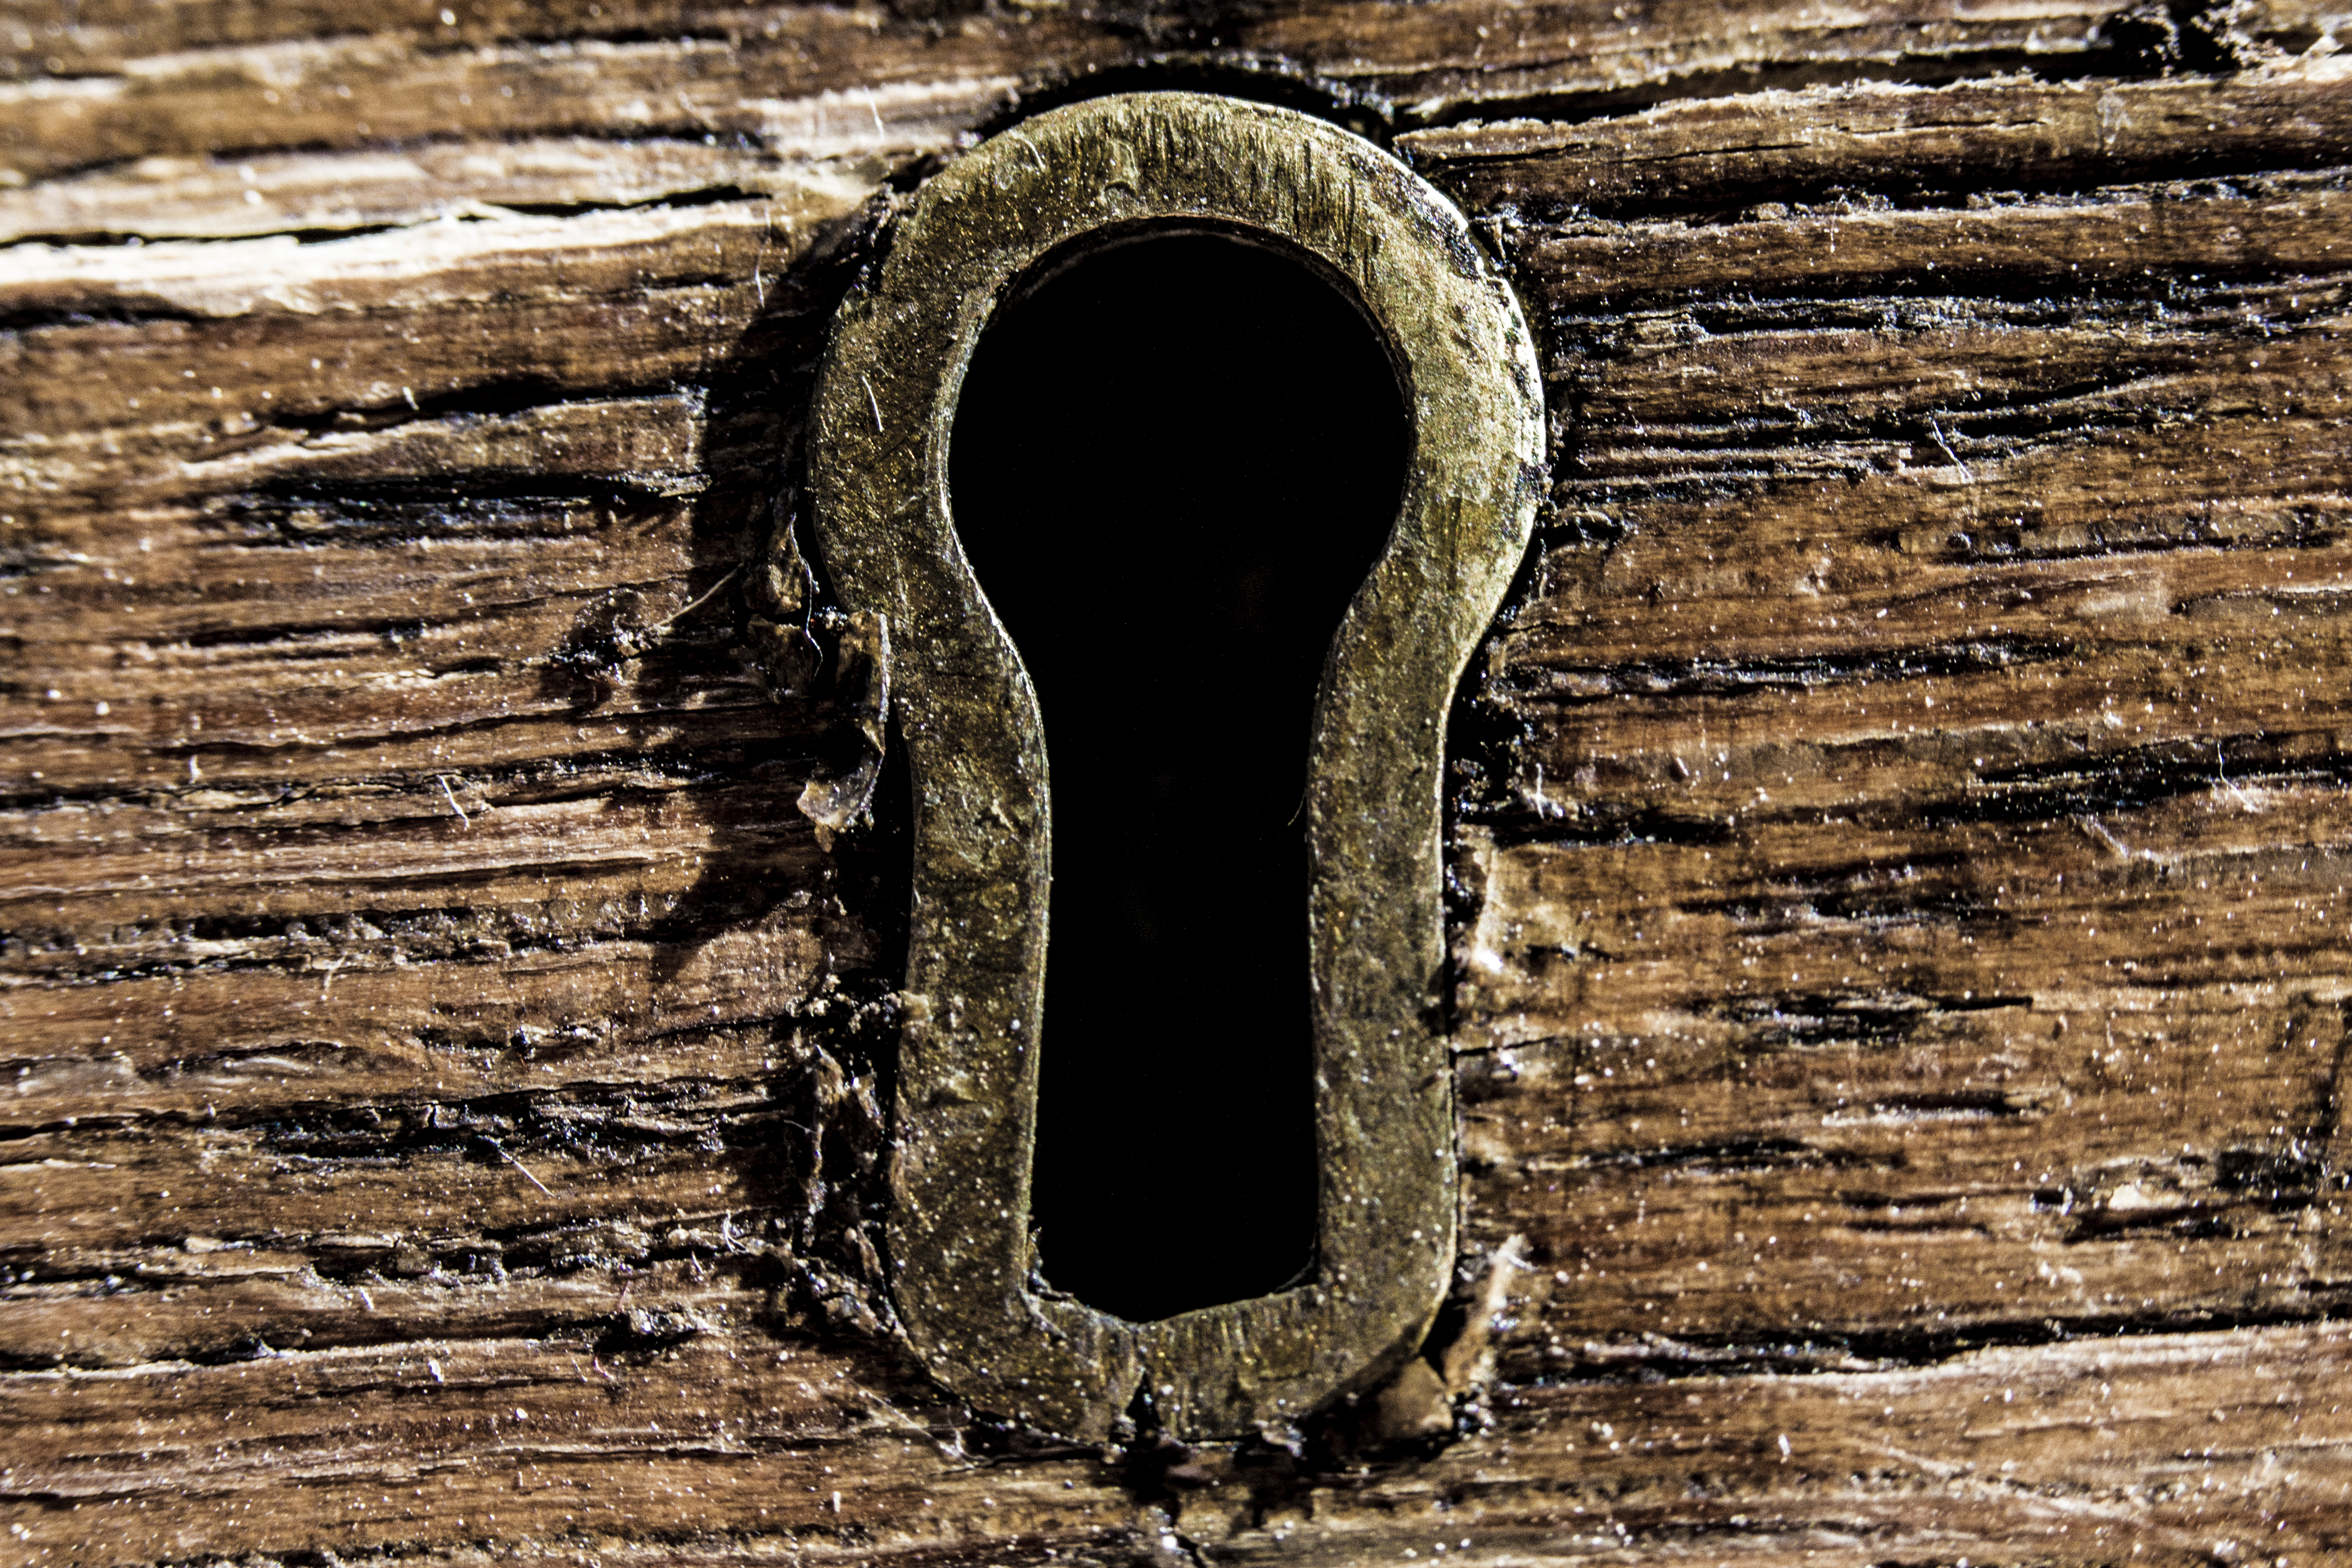
tree, rock, wood, number, trunk, wall, arch, soil, close up, uk, carving, peterborough, ancient history